Castell Coch

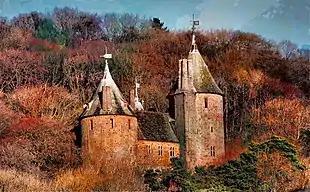
View of the castle and the surrounding beech woodland in December 2012

Bute died in 1900 and his widow, the Marchioness, was given a life interest in Castell Coch; during her mourning, she and her daughter, Lady Margaret Crichton-Stuart, occupied the castle and made occasional visits thereafter. Production in the castle vineyards ceased during the First World War due to the shortages of the sugar needed for the fermentation process, and in 1920 the vineyards were uprooted. John, the 4th Marquess, acquired the castle in 1932 but made little use of it. He also began to reduce the family's investments in South Wales. The coal trade had declined after 1918 and industry had suffered during the depression of the 1920s; by 1938, the great majority of the family interests, including the coal mines and docks, had been sold off or nationalised.